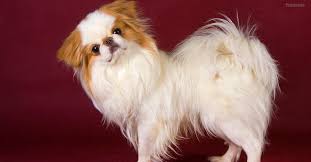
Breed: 249-n000106-Japanese_spaniel